Bhanurangsi Savangwongse

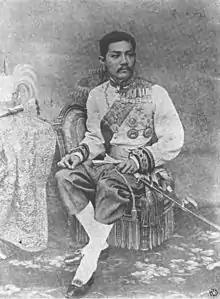
Prince Bhanurangsi in 1881

Prince Bhanurangsi Savangwongse, The Prince Bhanubandhu Vongsevoradej or His Royal Highness Prince Bhanurangsi Savangwongse, Prince Uncle (11 January 1859 – 13 June 1928) was a son of King Mongkut of Siam and Queen Debsirindra.